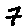
Label: 7